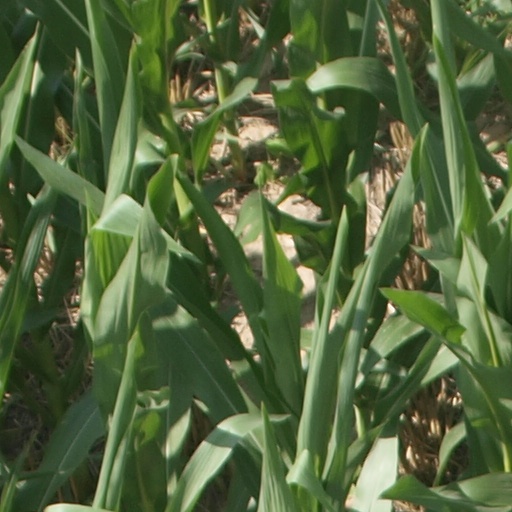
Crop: maize; corn